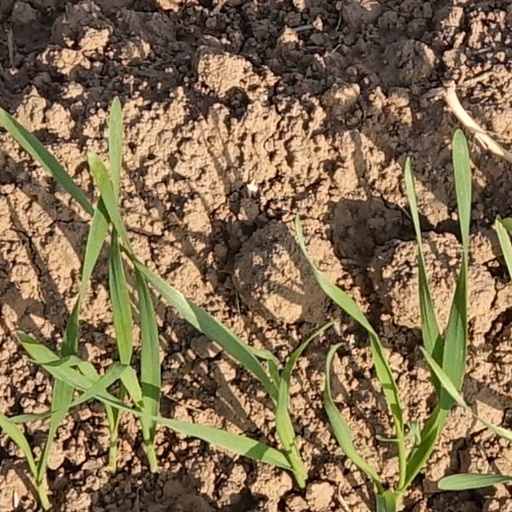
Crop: wheat